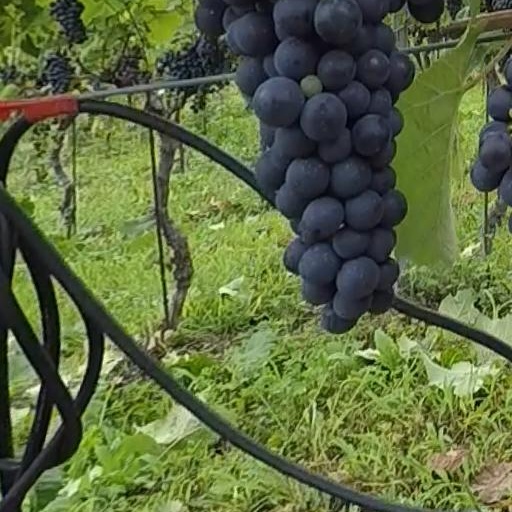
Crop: grape